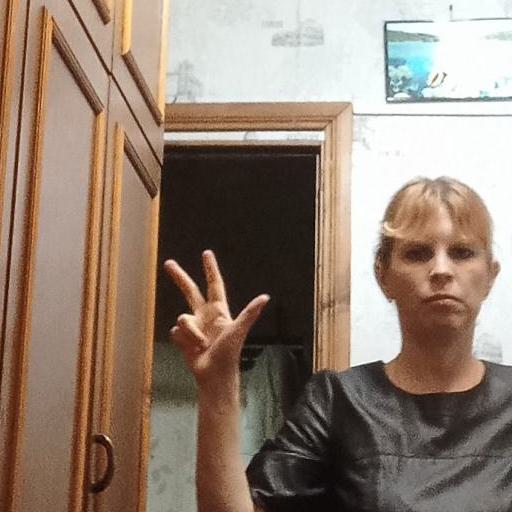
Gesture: three2